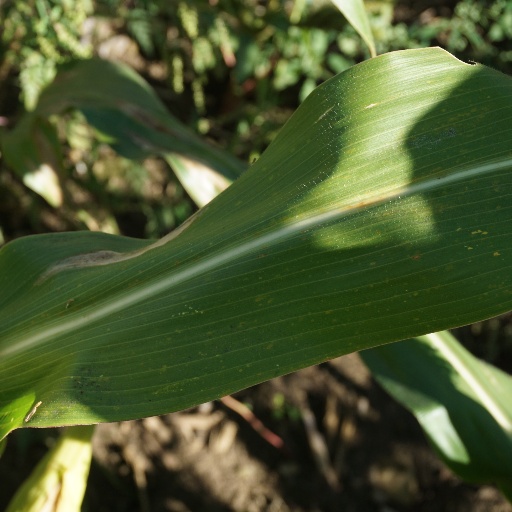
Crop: maize; corn